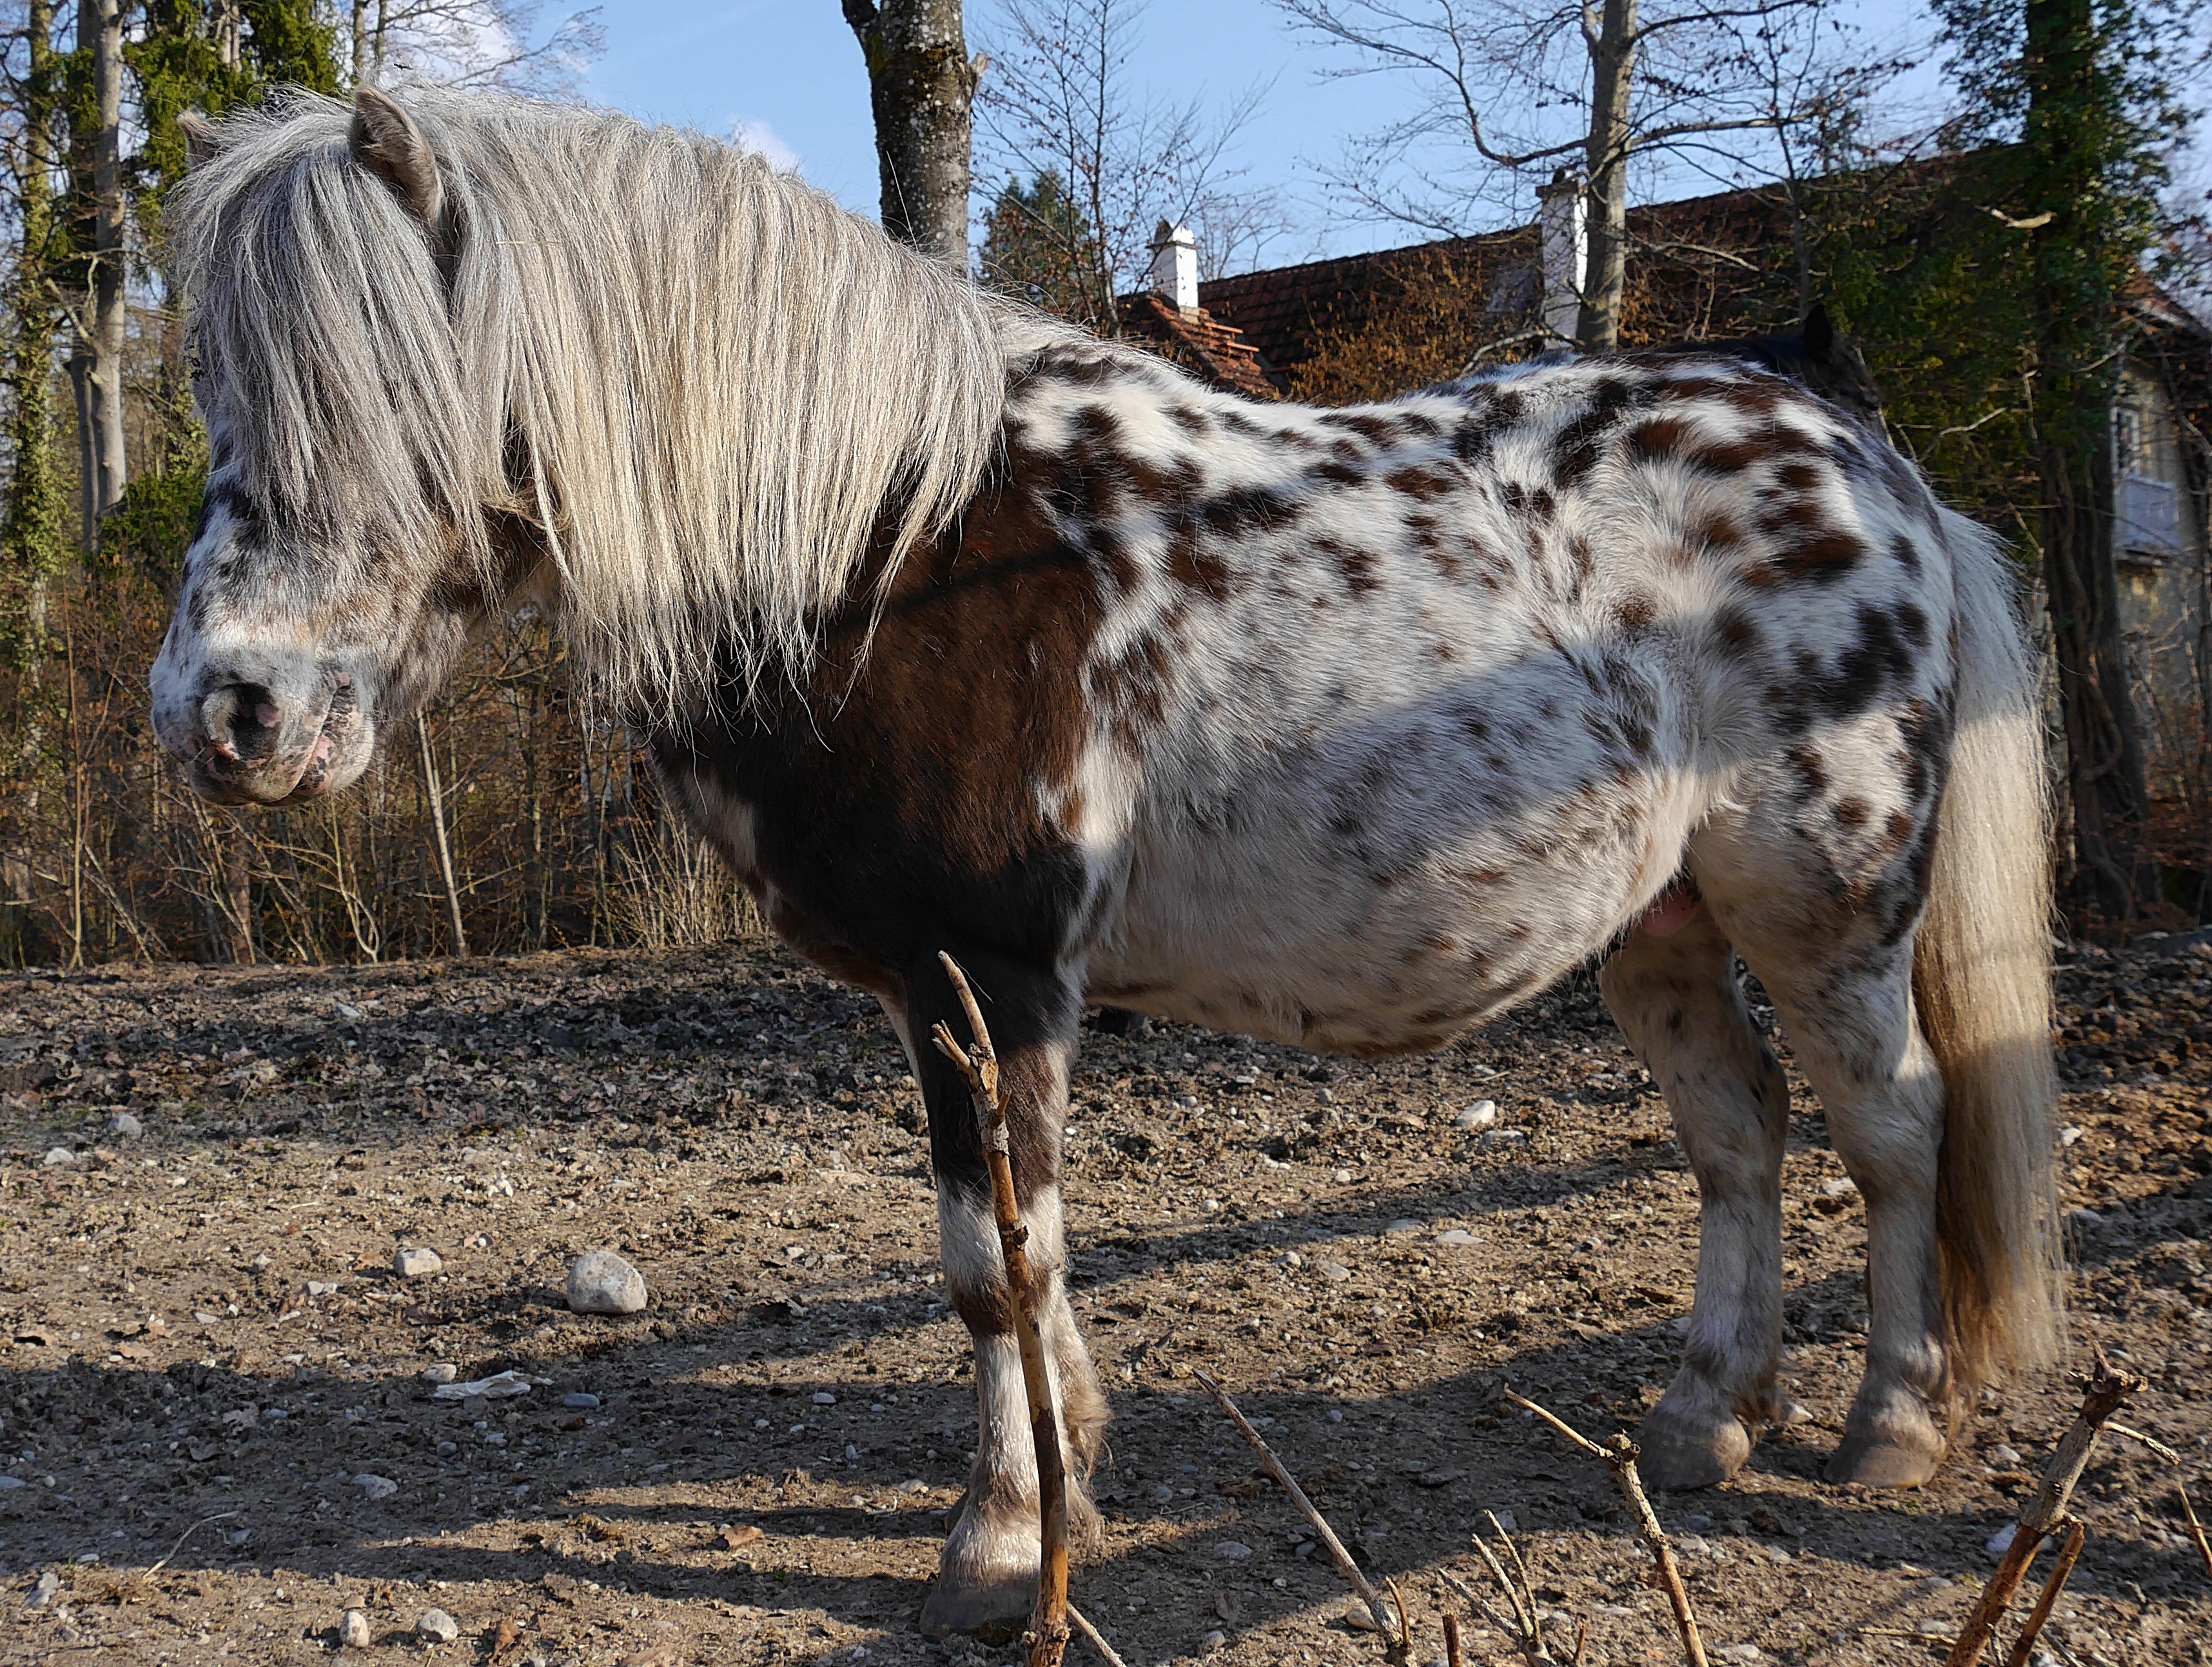
animal, wildlife, zoo, horse, mammal, stallion, fauna, paddock, horses, vertebrate, mare, pack animal, horse like mammal, ponni